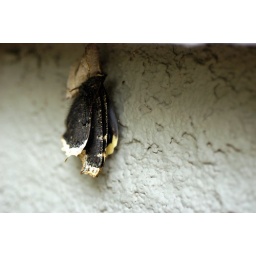
we found this little guy right by the front door. Our house is covered in butterfly jewelry!